Champa

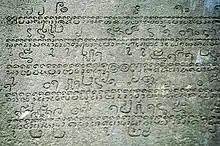

Around the 4th century CE, Cham polities began to absorb much of Indic influences, probably through its neighbor, Funan. Hinduism was established as Champa began to create Sanskrit stone inscriptions and erect red brick Hindu temples. The first king acknowledged in the inscriptions is Bhadravarman, who reigned from 380 to 413 CE. At Mỹ Sơn, King Bhadravarman established a linga called Bhadresvara, whose name was a combination of the king's own name and that of the Hindu god of gods Shiva. The worship of the original god-king under the name Bhadresvara and other names continued through the centuries that followed.